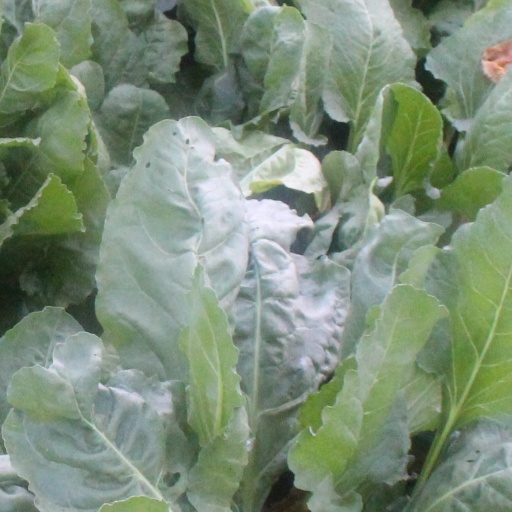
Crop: sugar beet